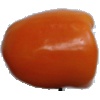
Label: Pepper Orange 1